Kulgoa

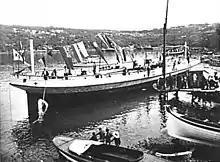
Launch day, Berrys Bay, 24 September 1904

"Kulgoa's" design was an evolution of Sydney Ferries Limited's 1902 steamer, "Koree". "Kulgoa", however, while of similar length to "Koree", had a significantly wider beam (31 ft vs 27 ft 6 in) giving her a higher passenger capacity (1,255 vs 1,058) and tonnage (338 vs 276 tons).